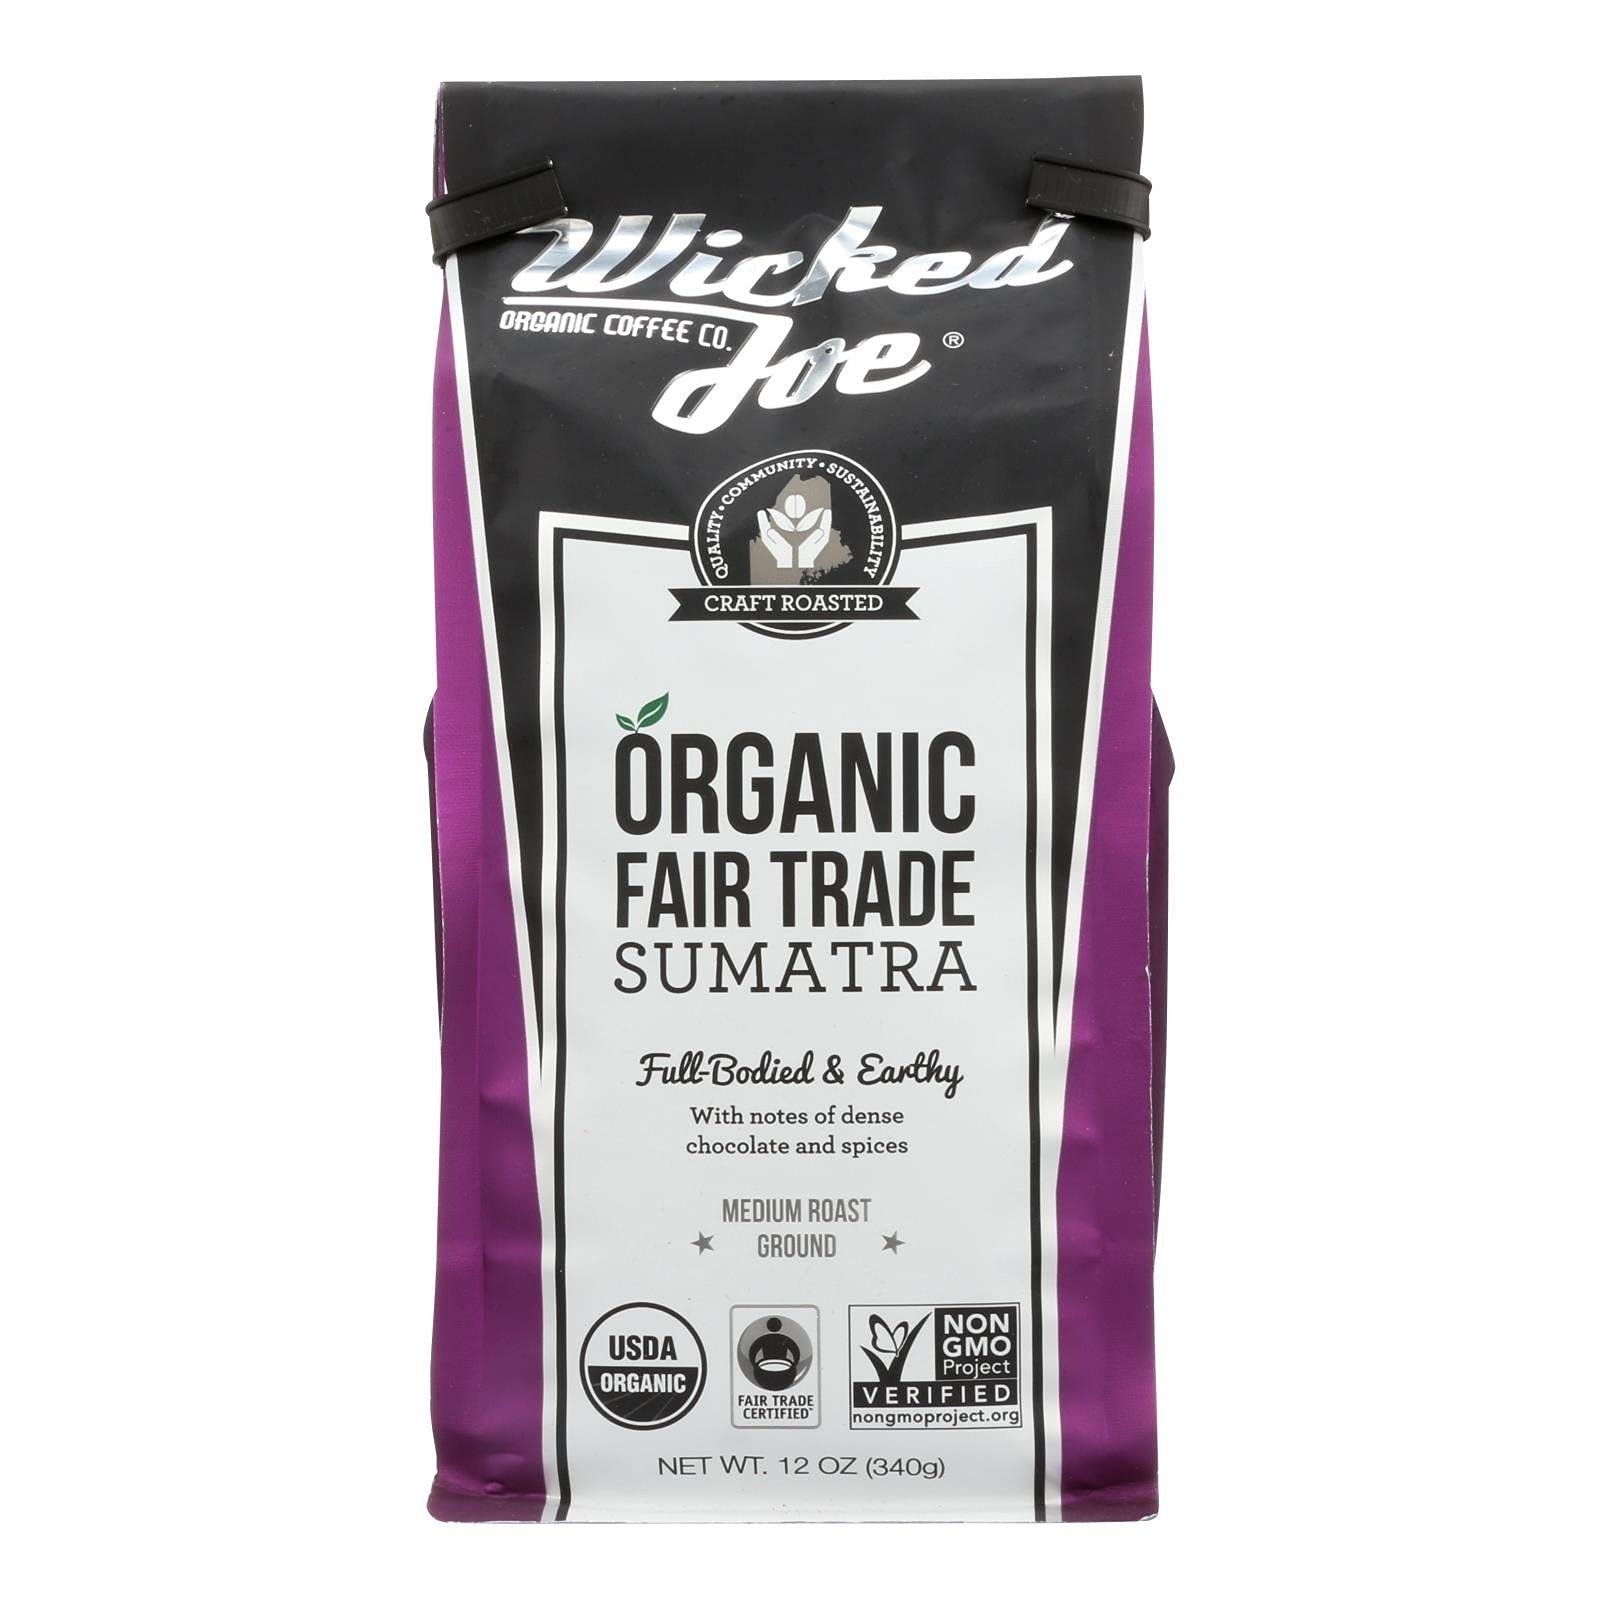
Item Name: Wicked Joe Coffee Organic Whole Bean Coffee, Sumatra 12.0 OZ (Pack of 6)
Value: 72.0
Unit: Ounce

Price: 36.815